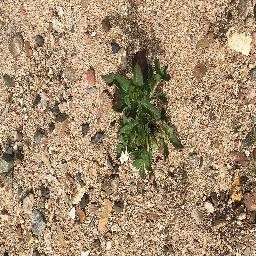
Label: siam_weed